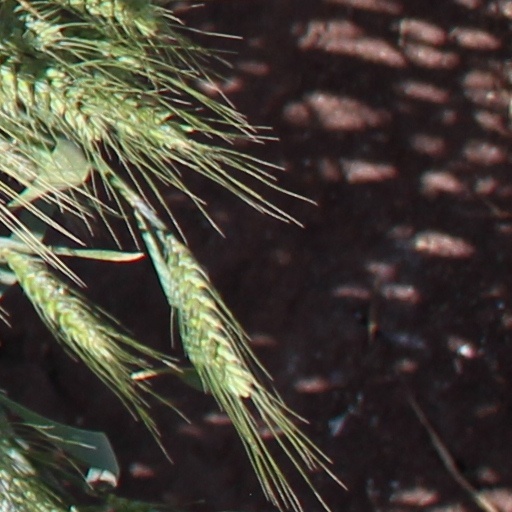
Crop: wheat